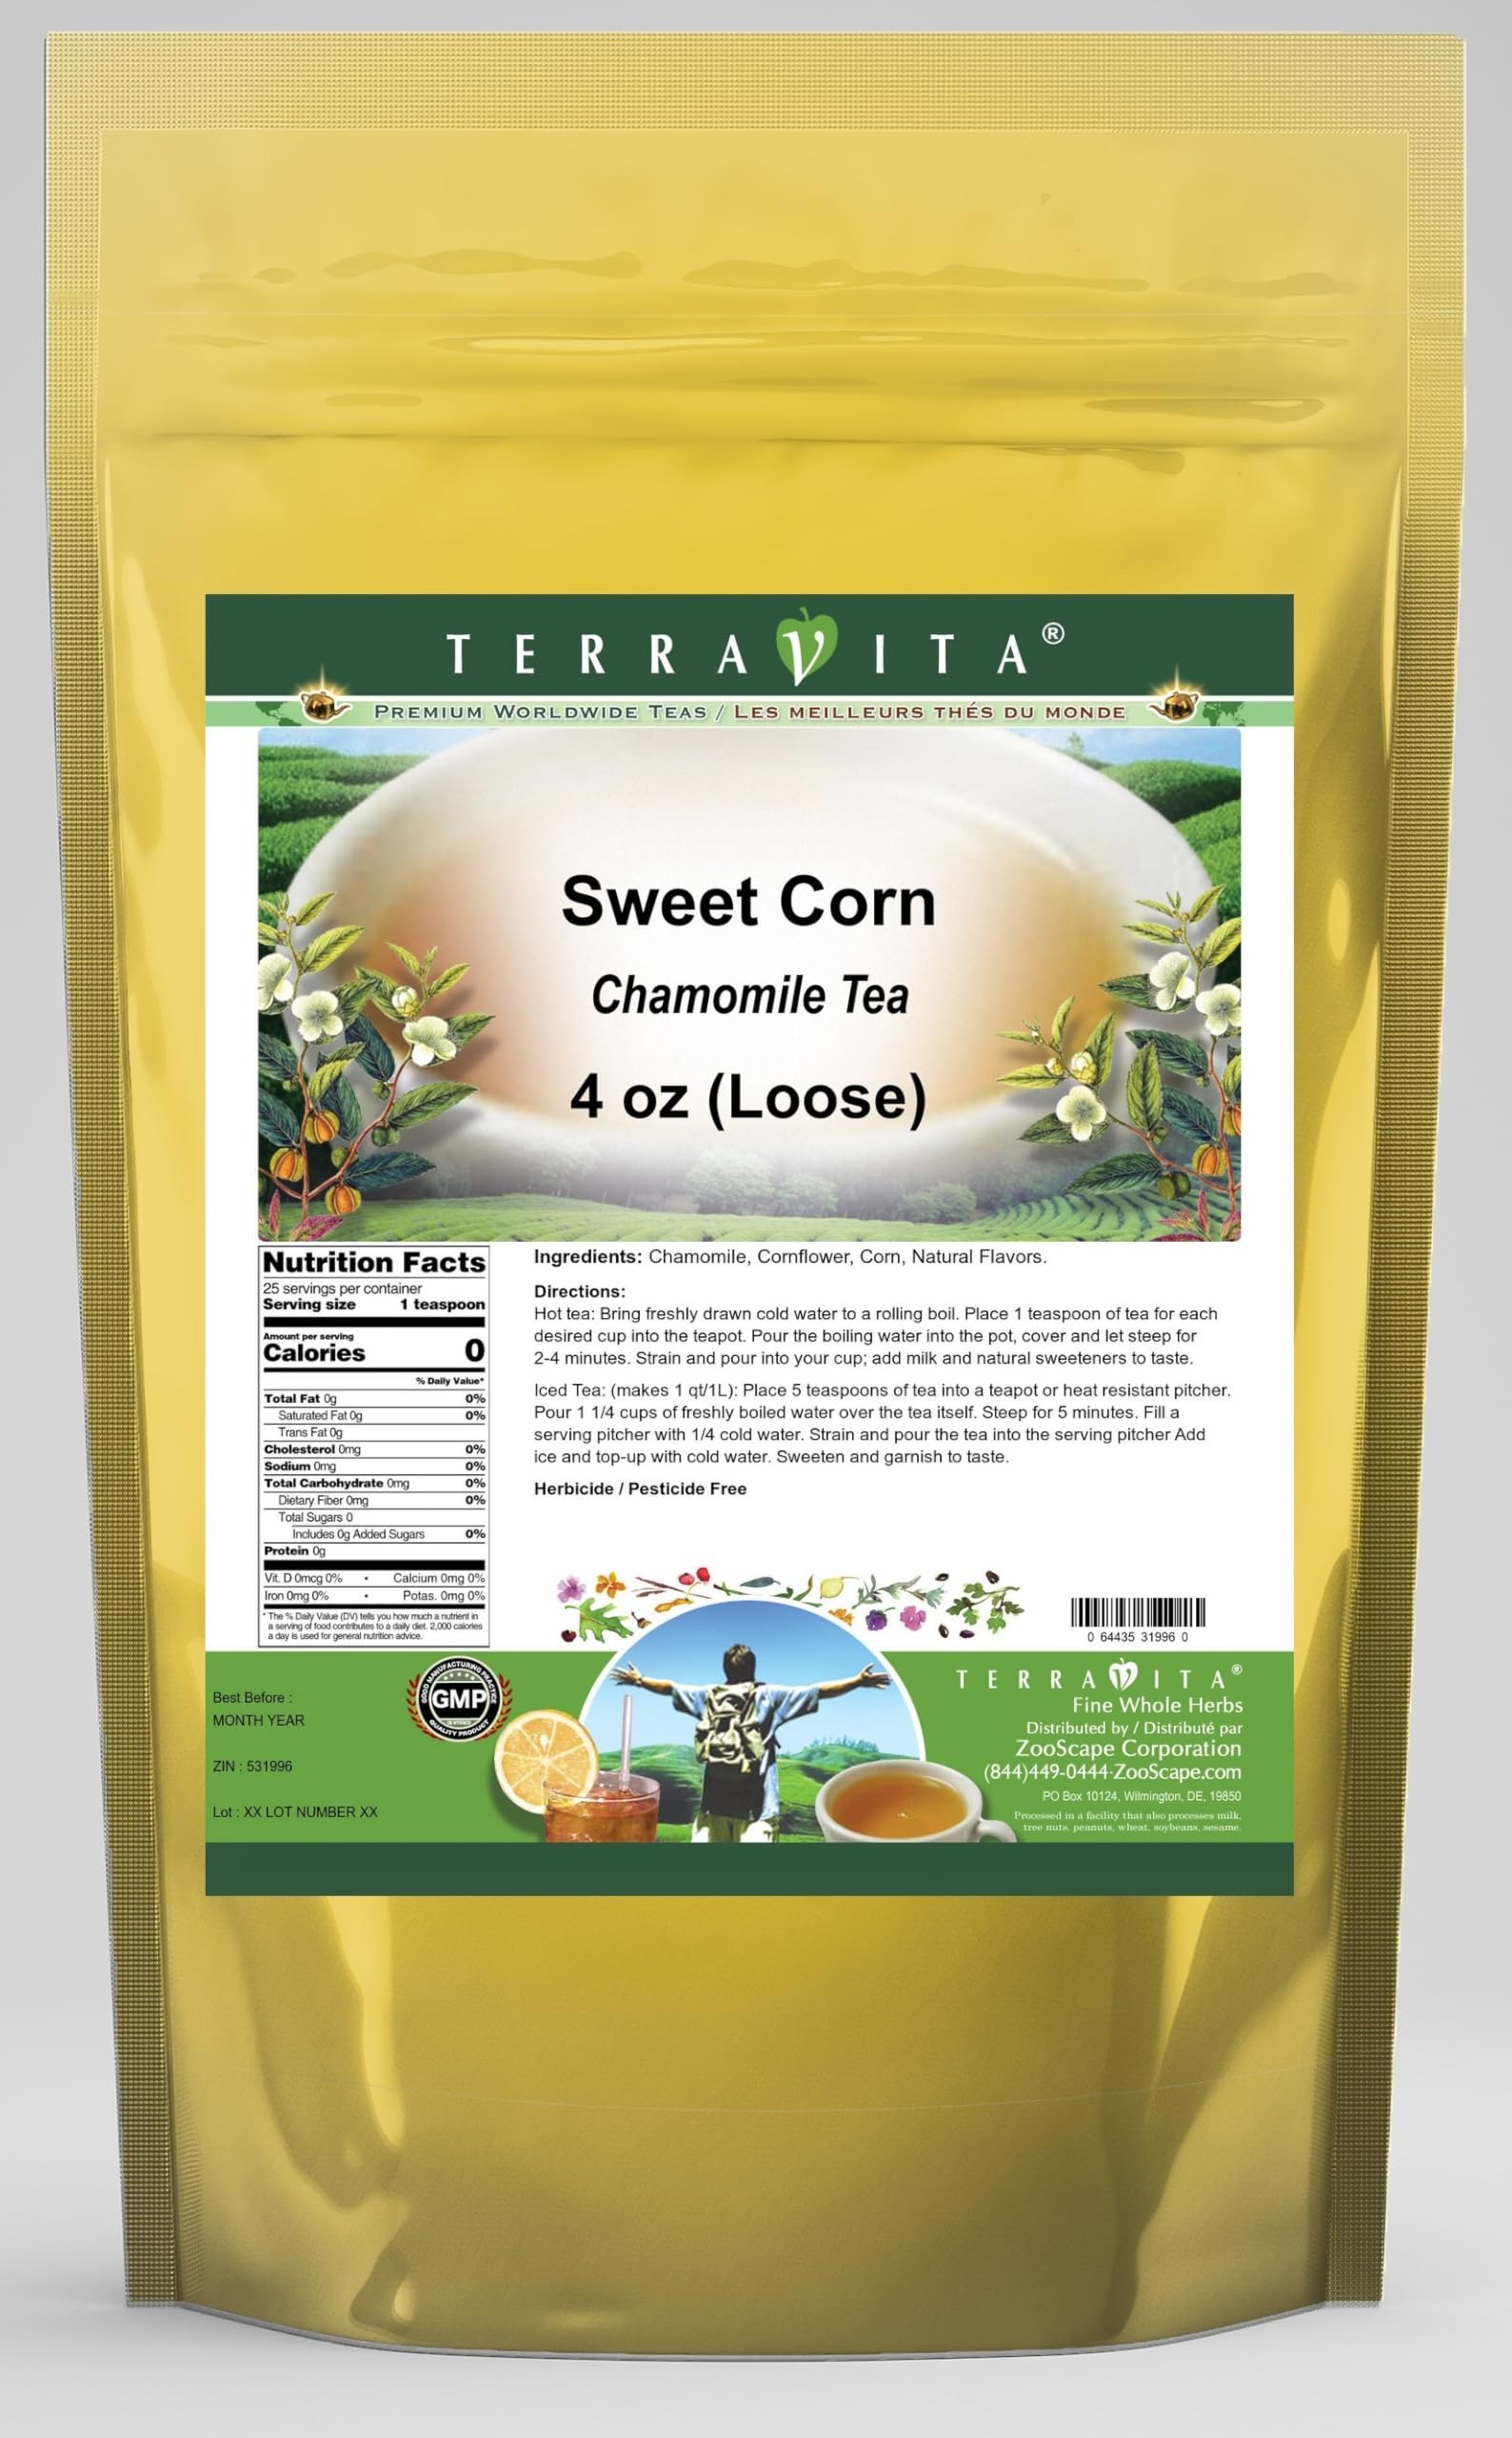
Item Name: Sweet Corn Chamomile Tea (Loose) (4 oz, ZIN: 531996)
Bullet Point 1: Our Sweet Corn Chamomile Tea is a delicious flavored Chamomile tea with Cornflower that you will enjoy relaxing with anytime! The natural Sweet Corn taste is delicious! - Ingredients: Chamomile tea, Cornflower, Corn and Natural Sweet Corn Flavor.
Bullet Point 2: No fillers.
Bullet Point 3: Manufacturer: TerraVita
Bullet Point 4: Size: 4 oz
Bullet Point 5: Loose Leaf Chamomile Tea - Packed in a convenient upright pouch!
Product Description: Our Sweet Corn Chamomile Tea is a delicious flavored Chamomile tea with Cornflower that you will enjoy relaxing with anytime! The natural Sweet Corn taste is delicious! - Ingredients: Chamomile tea, Cornflower, Corn and Natural Sweet Corn Flavor. - Hot tea brewing method: Bring freshly drawn cold water to a rolling boil. Place 1 teaspoon of tea for each desired cup into the teapot. Pour the boiling water into the pot, cover and let steep for 2-4 minutes. Strain and pour into your cup; add milk and natural sweeteners to taste. - Iced tea brewing method: (to make 1 liter/quart): Place 5 teaspoons of tea into a teapot or heat resistant pitcher. Pour 1 1/4 cups of freshly boiled water over the tea itself. Steep for 5 minutes. Fill a serving pitcher with 1/4 cold water. Strain and pour the tea into the serving pitcher Add ice and top-up with cold water. Sweeten and garnish to taste. - TerraVita is an exclusive line of premium-quality, natural source products that use only the finest, purest and most potent ingredients found around the world. TerraVita is hallmarked by the highest possible standards of purity, potency, stability and freshness. All of our products are prepared with the highest elements of quality control, from raw materials through the entire manufacturing process, up to and including the moment that the bottles or bags are sealed for freshness and shipped out to you. Our highest possible standards are certified by independent laboratories and backed by our personal guarantee. - TerraVita exists to meet and ensure your family's health and wellness without the harmful effects of chemicals and health products. We strive to make all of our products affordable and reliable and are constantly searching the market to maintain our affordability and to look for new wa
Value: 4.0
Unit: Ounce

Price: 18.13